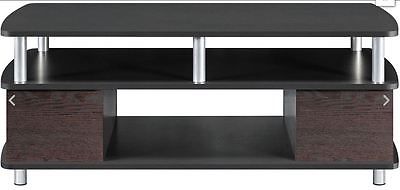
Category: table